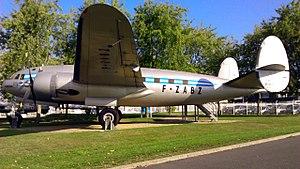
SO.30P Bretagne préservé sur le site Airbus de Gron.
Le SNCASO SO.30 est un avion de transport français, développé à la fin des années 1940